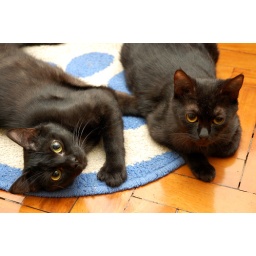
Kafka and his lady on the cats rug (it's a round rug with a paw in blue in the middle) :)